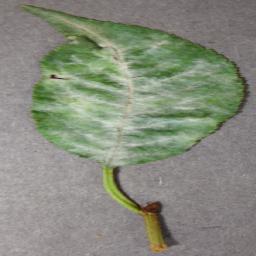
Label: Cherry___Powdery_mildew